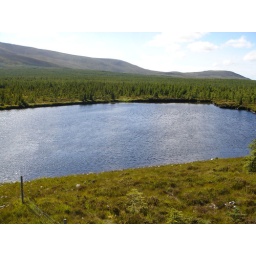
Altnabrocky Forest, with Slieve Carr in the background-this is the largest lake in the forest and is located close to the forest road.